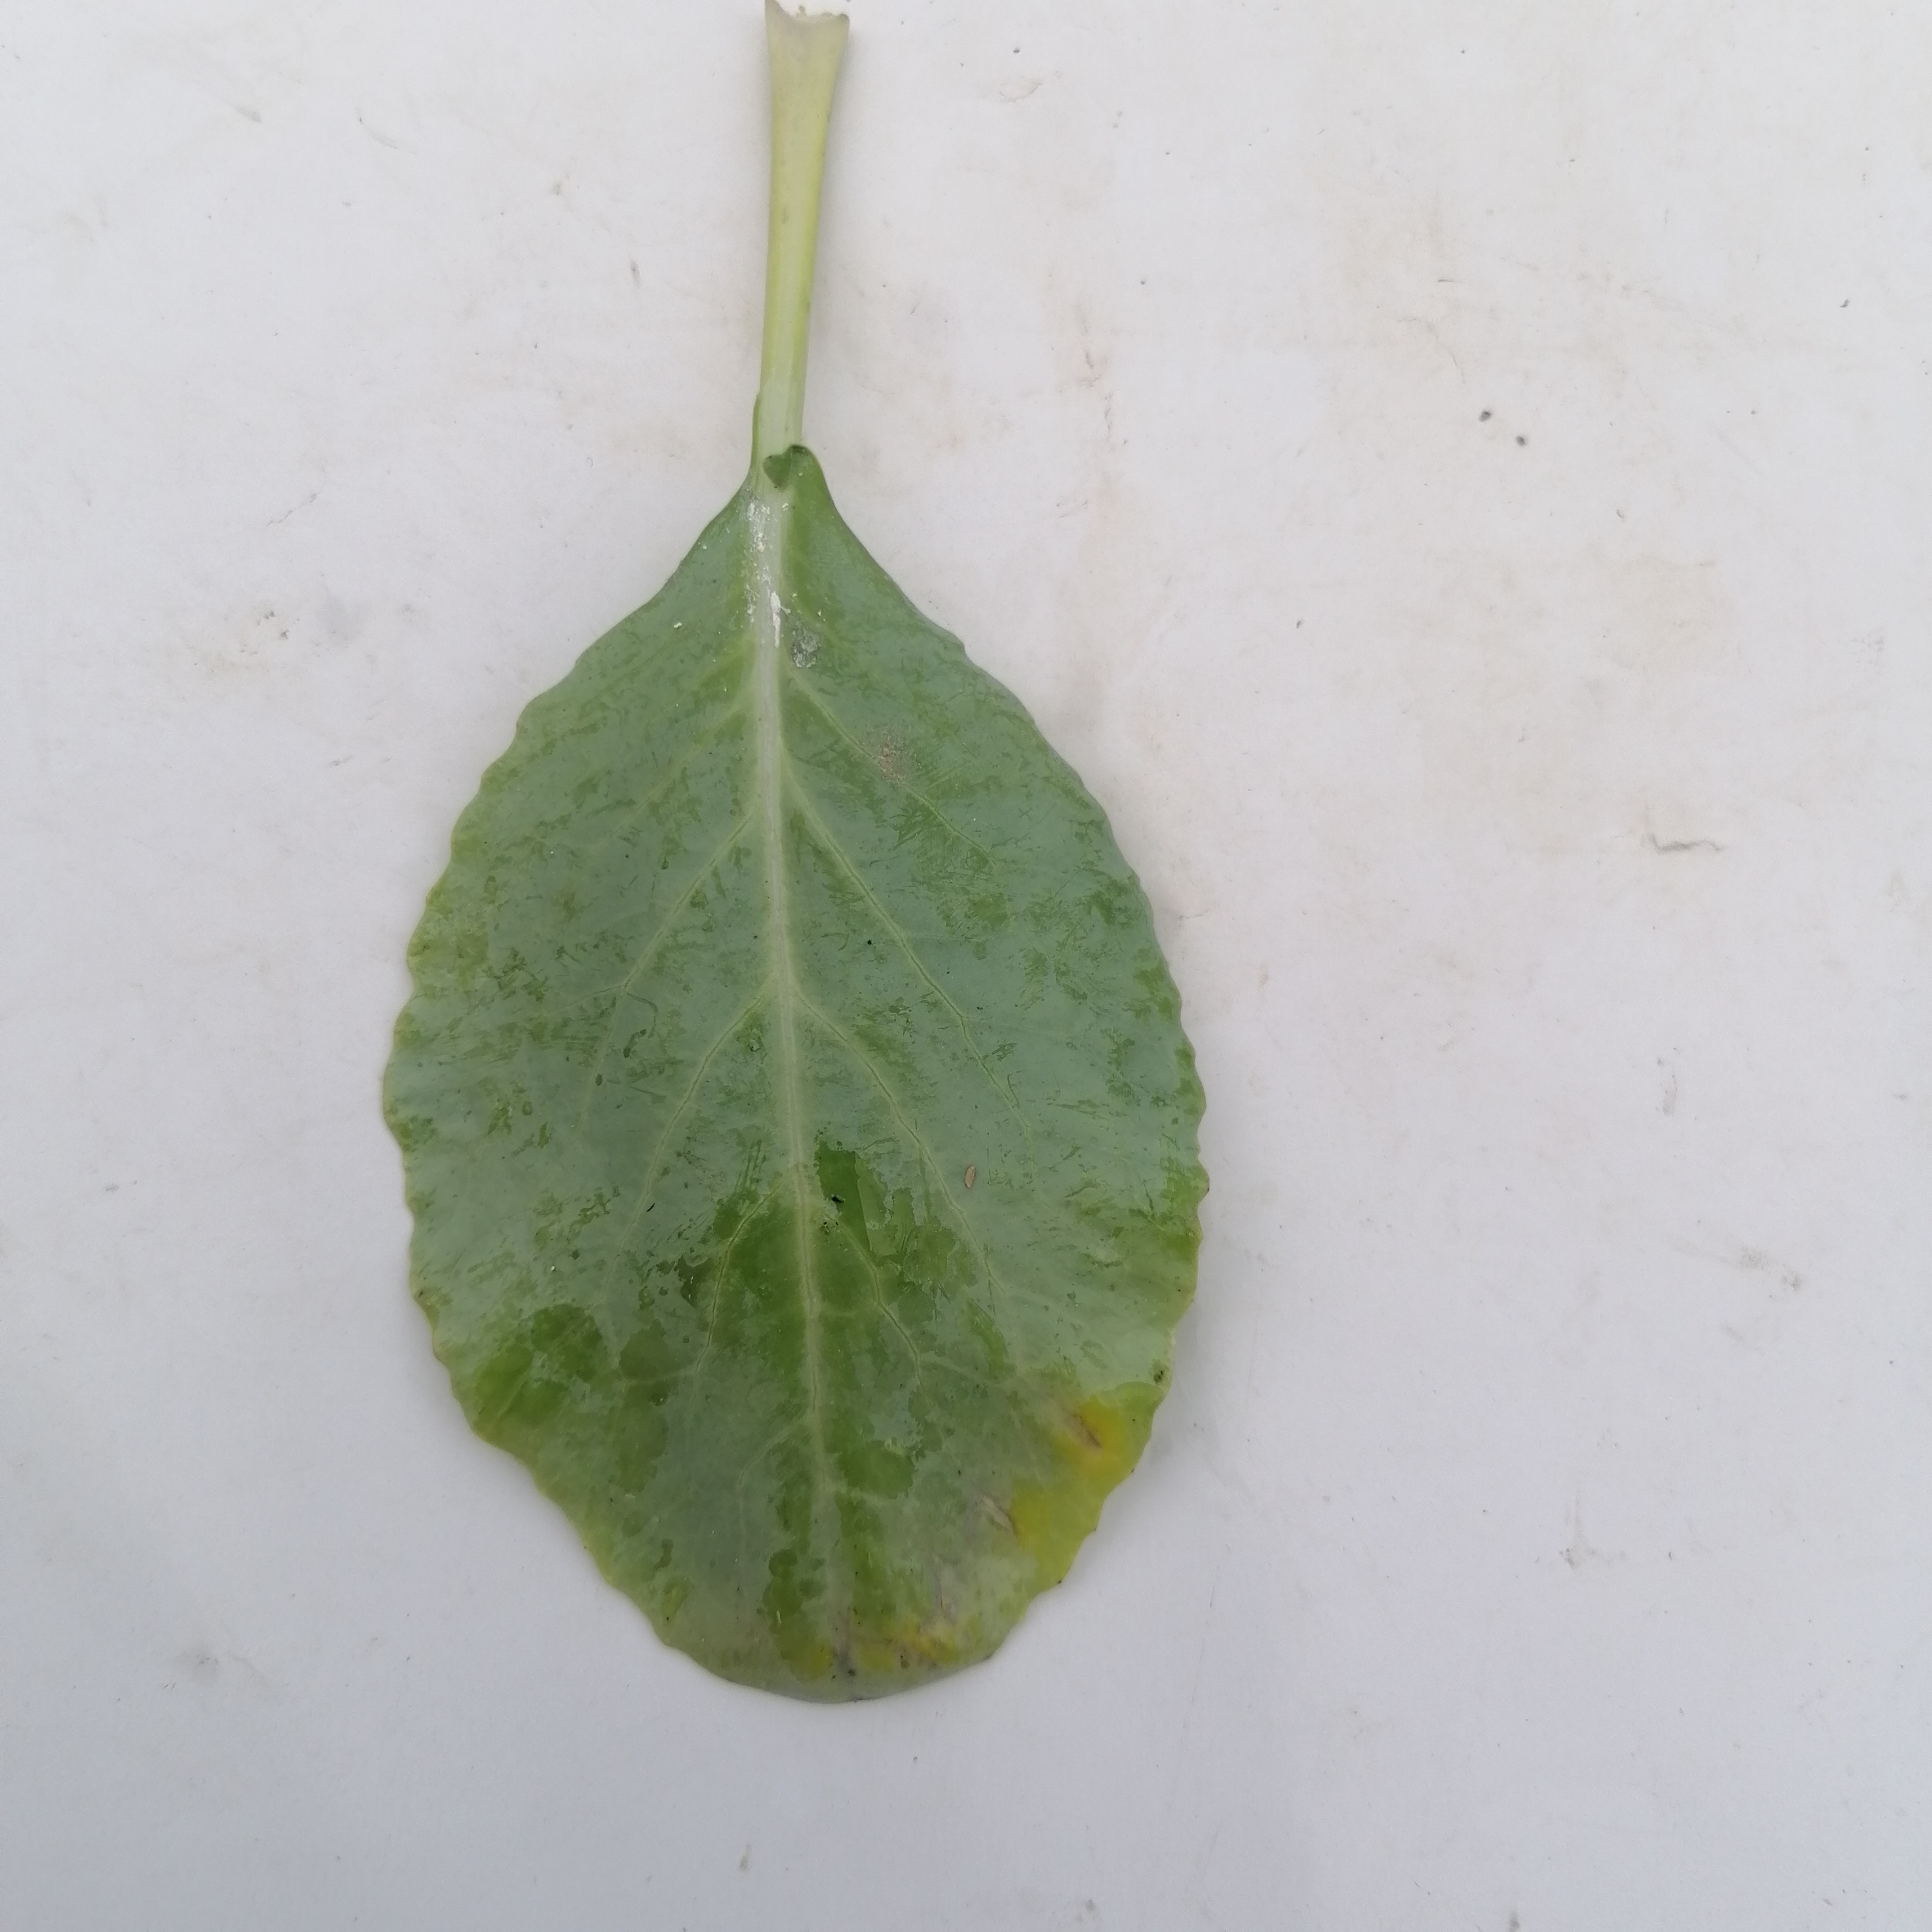
Label: Healthy